The White Line (1950 film)

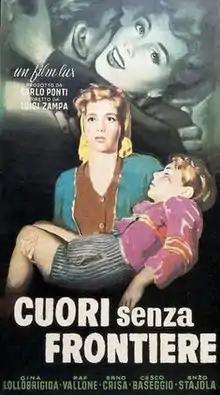
Film poster

The White Line is a 1950 Italian drama film directed by Luigi Zampa and starring Gina Lollobrigida, Raf Vallone and Erno Crisa.